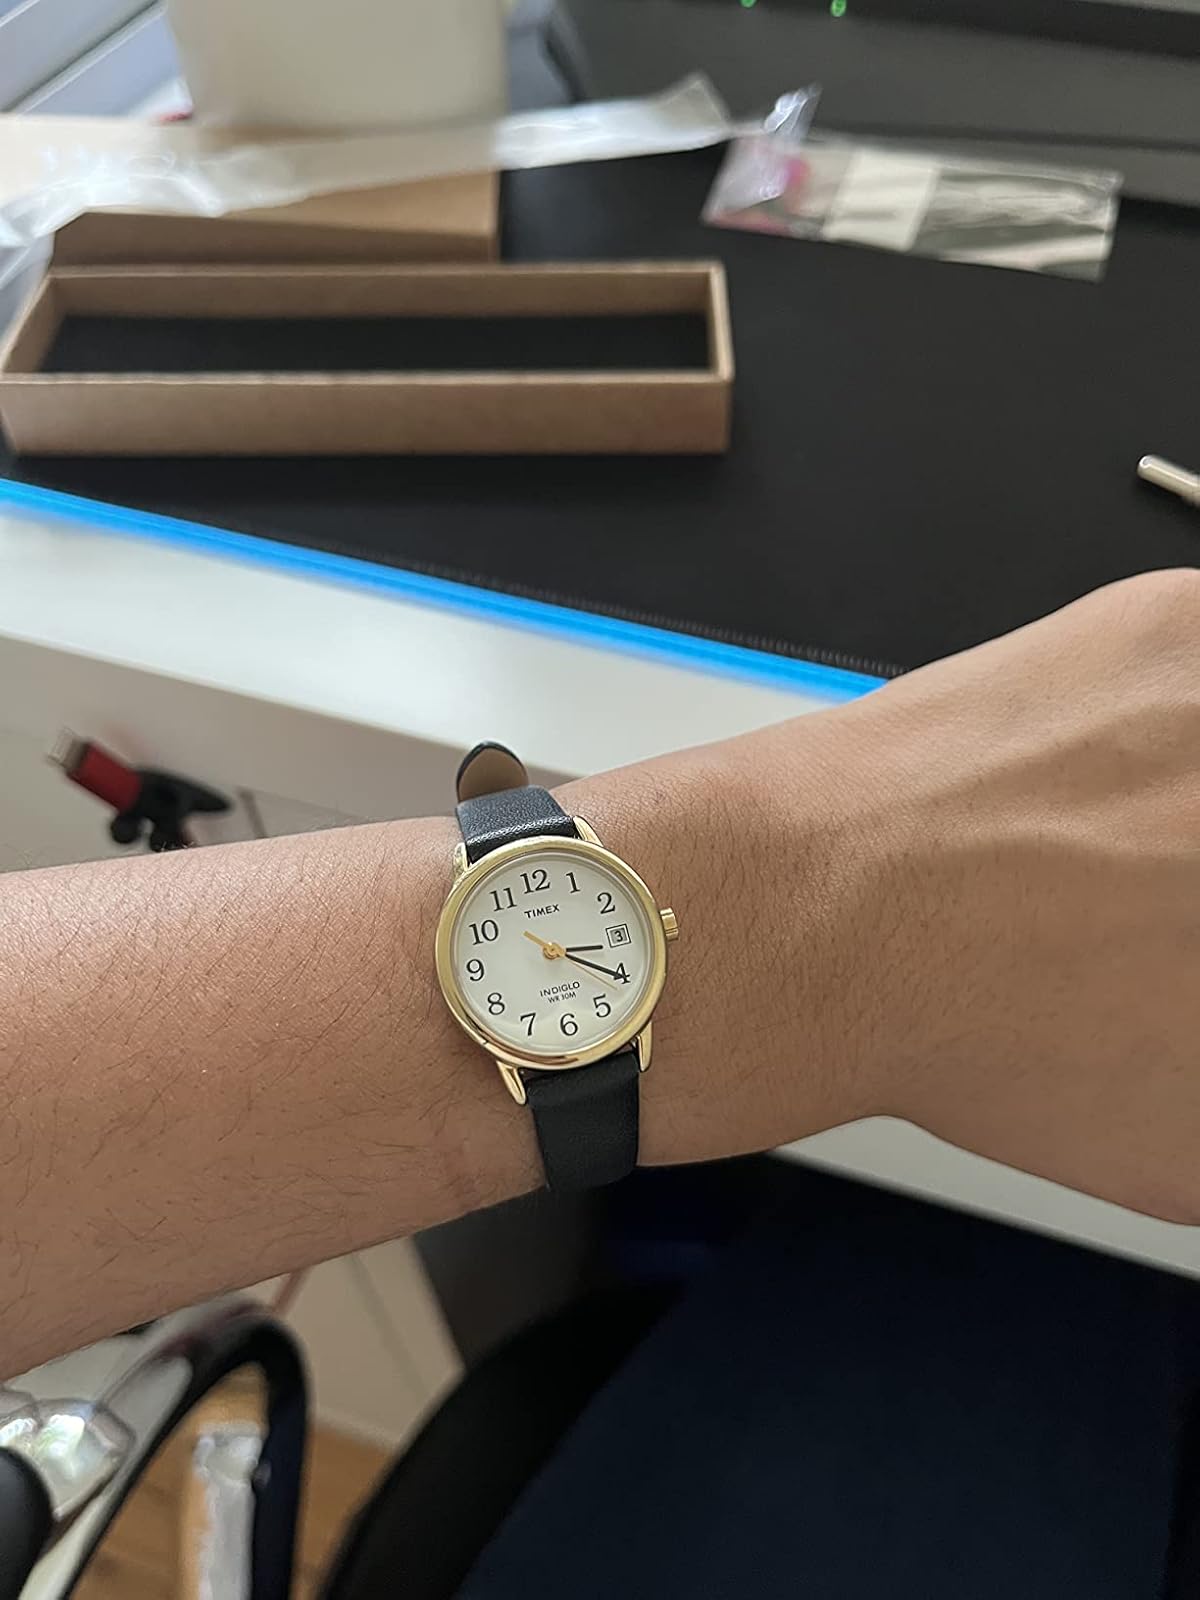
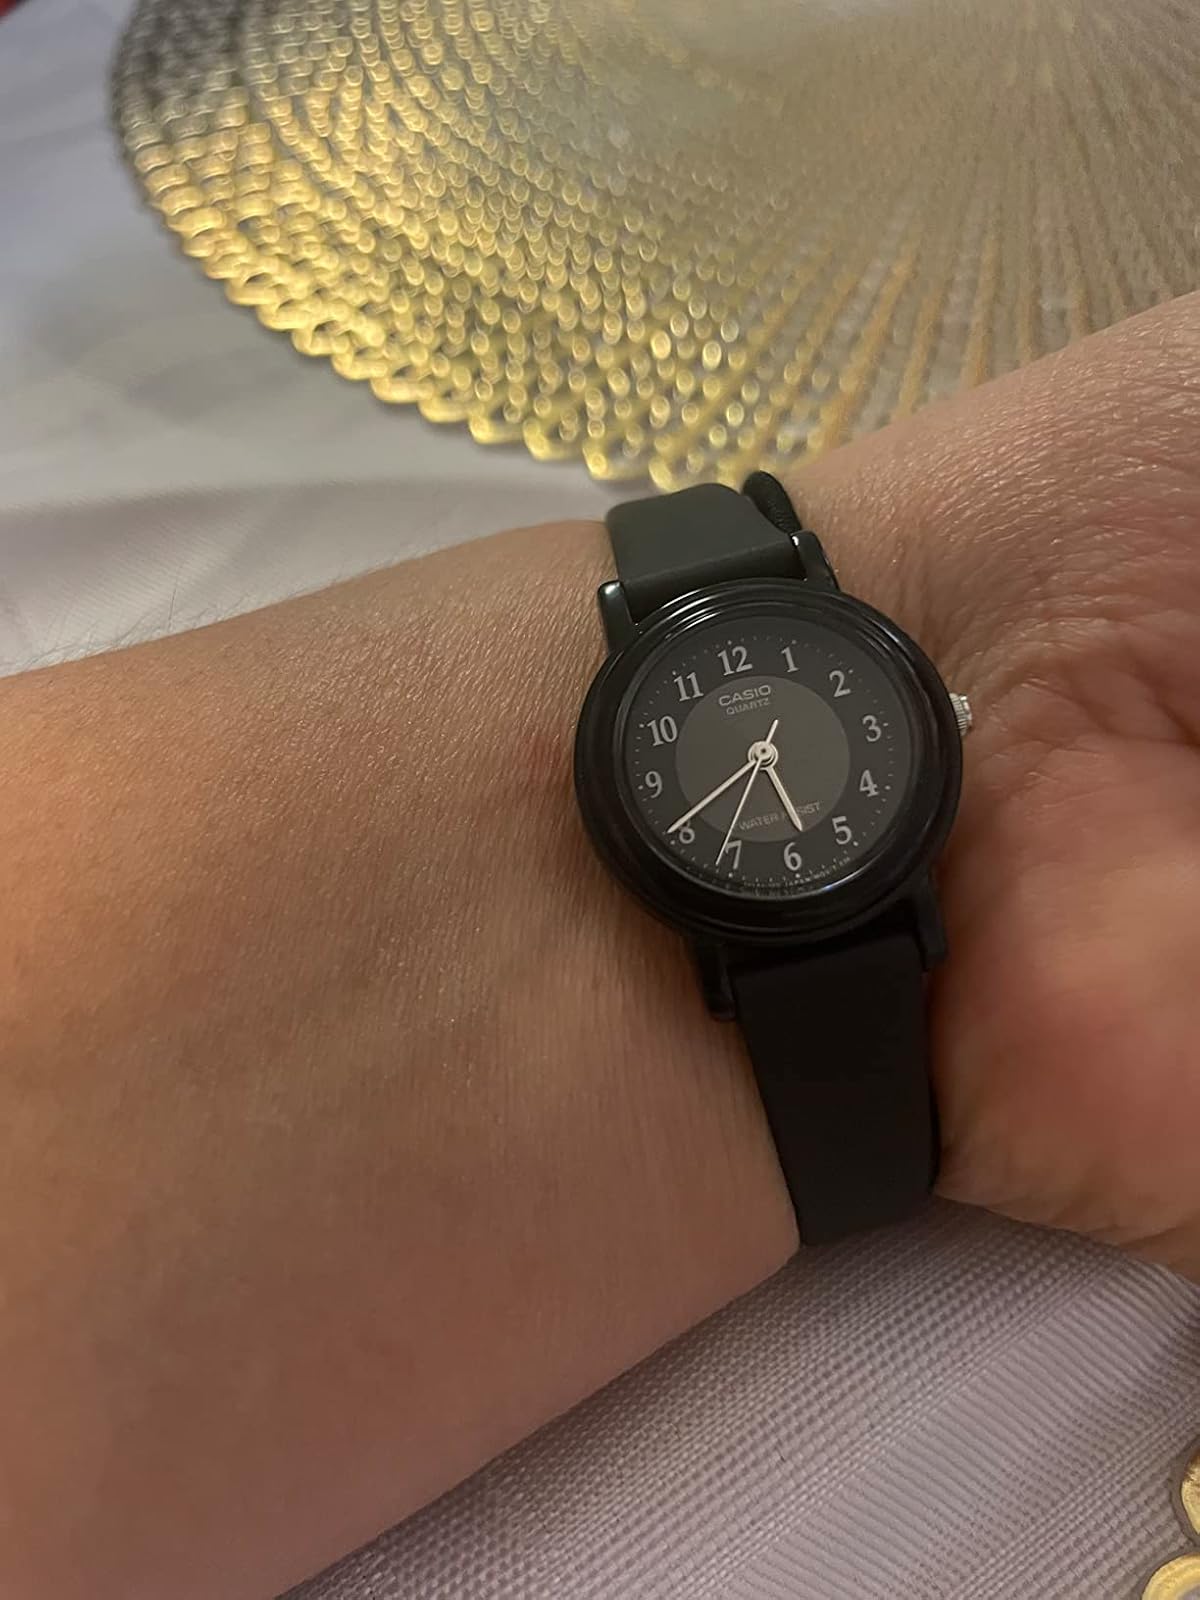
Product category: accessories_watch
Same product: no